Deus Ex: Invisible War

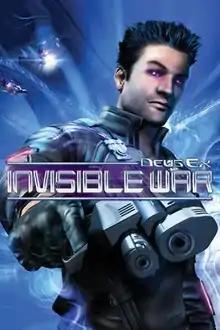
North American PC cover art

Deus Ex: Invisible War is a 2003 action role-playing video game developed by Ion Storm and published by Eidos Interactive for Microsoft Windows and Xbox. It is the second game in the "Deus Ex" series. The gameplay—combining first-person shooter, stealth, and role-playing elements—features exploration and combat in environments connected to multiple city-based hubs, in addition to quests that can be completed in a variety of ways and flexible character customization. Conversations between characters feature a variety of responses, with options in conversations at crucial story points affecting how some events play out.